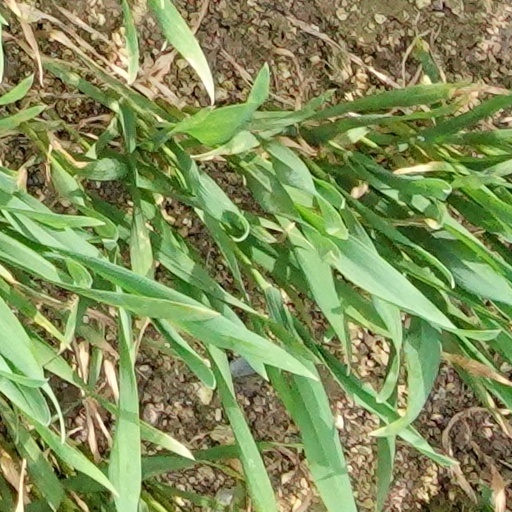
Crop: wheat